Hanta Road

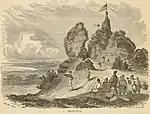
1856 engraving of Perry's Banner Rock, showing the Hanta Road in the foreground

The road is believed to have been created in the early part of the 14th century. is Okinawan for "cliff", referring to the route's proximity to the seashore. From the 15th century, the road became part of the post road, paralleling the Tōkaidō road in mainland Japan.